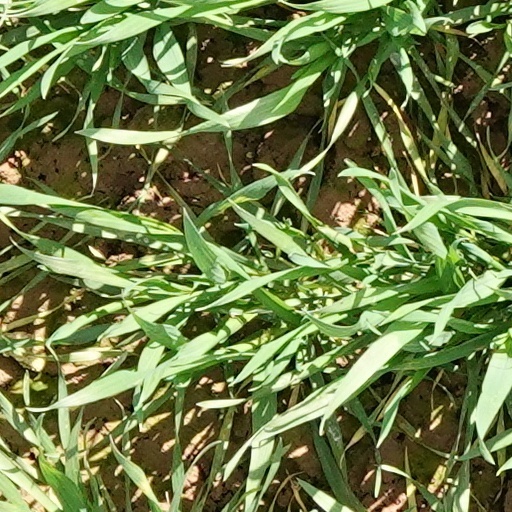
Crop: wheat